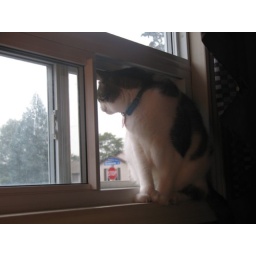
Magnus can't resist sitting in the windowsill when the window is open.